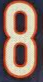
Number: 8